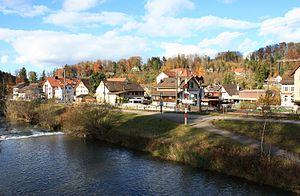
La Töss est une rivière suisse qui coule dans le canton de Zurich ; elle est un affluent du Rhin.